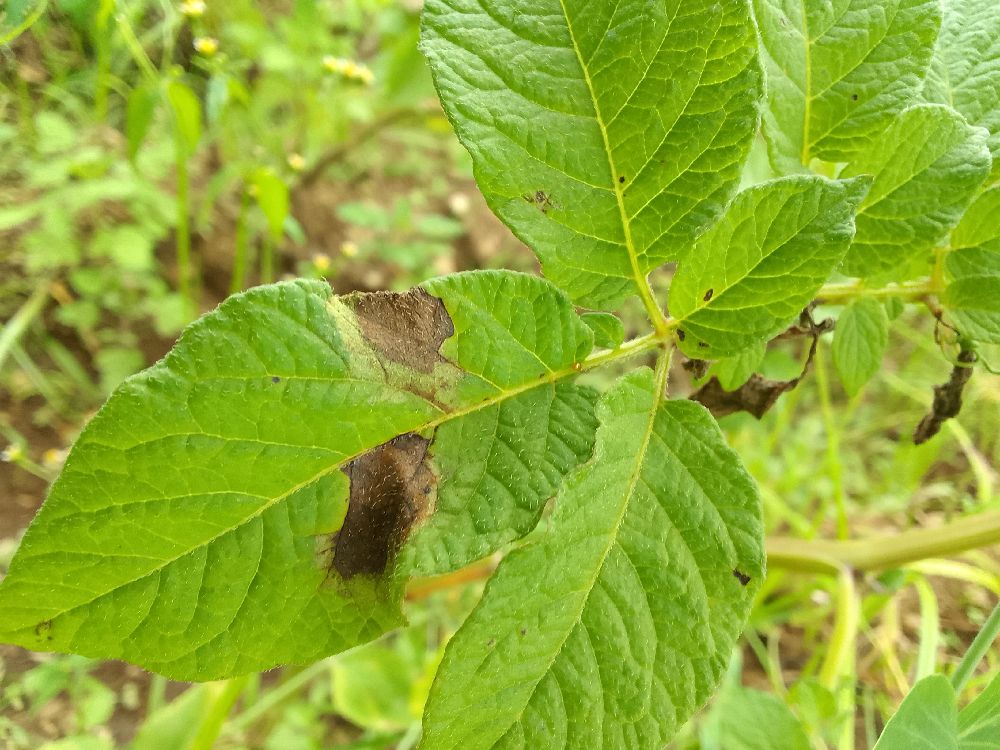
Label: Late blight